2009 WTA Tour Championships

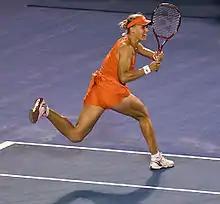
Elena Dementieva outlasts defending champion Venus

They were followed on court by the opening match in the Maroon Group. Where defending champion Venus Williams faced Elena Dementieva. The American grabbed the advantage by breaking in the second game. The rest of the set went with serve as Venus won it 6–3. The opening game of the 2nd set saw Dementiva save 3 break points, before being broken at the 4th opportunity. A battling hold in the third game, when she saved another break point. Dementieva then reeled off three games in a row. Venus recovered to break again in the 11th game, with Dementieva once again producing a double fault. But the Russian broke straight back. Dementieva sealed the set with a 4th break point when Venus produced double fault. The Russian broke in the first and third games of the final set. In the 6th game Venus had break points only for Dementieva to hold. The Russian clinched the match 2 games later.